Yuma Proving Ground

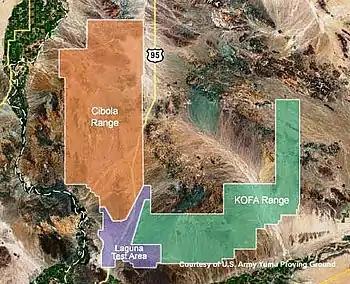
YTC's primary ranges: Cibola Range, Kofa Range, and the Laguna Test Area where YPG headquarters in located

YTC encompasses 1,307.8 square miles (3,387.2 km²) of the northwestern Sonoran Desert and conducts tests on nearly every weapon in the ground combat arsenal. Nearly all the long-range artillery testing for U.S. ground forces takes place at the YTC in an area almost completely removed from urban encroachment and noise concerns. Restricted airspace controlled by the test center amounts to over . YTC has the longest overland artillery range in the nation, the most highly instrumented helicopter armament test range in the Department of Defense, over of improved road courses for testing tracked and wheeled military vehicles, over of fiber-optic cable linking test locations, and the most modern mine and demolitions test facility in the western hemisphere. Realistic villages and road networks representing urban areas in Southwest Asia have been constructed and are used for testing counter-measures to the threat of roadside bombs. It is estimated that the track can be used to test about 80 percent of the Army's wheeled vehicle fleet.